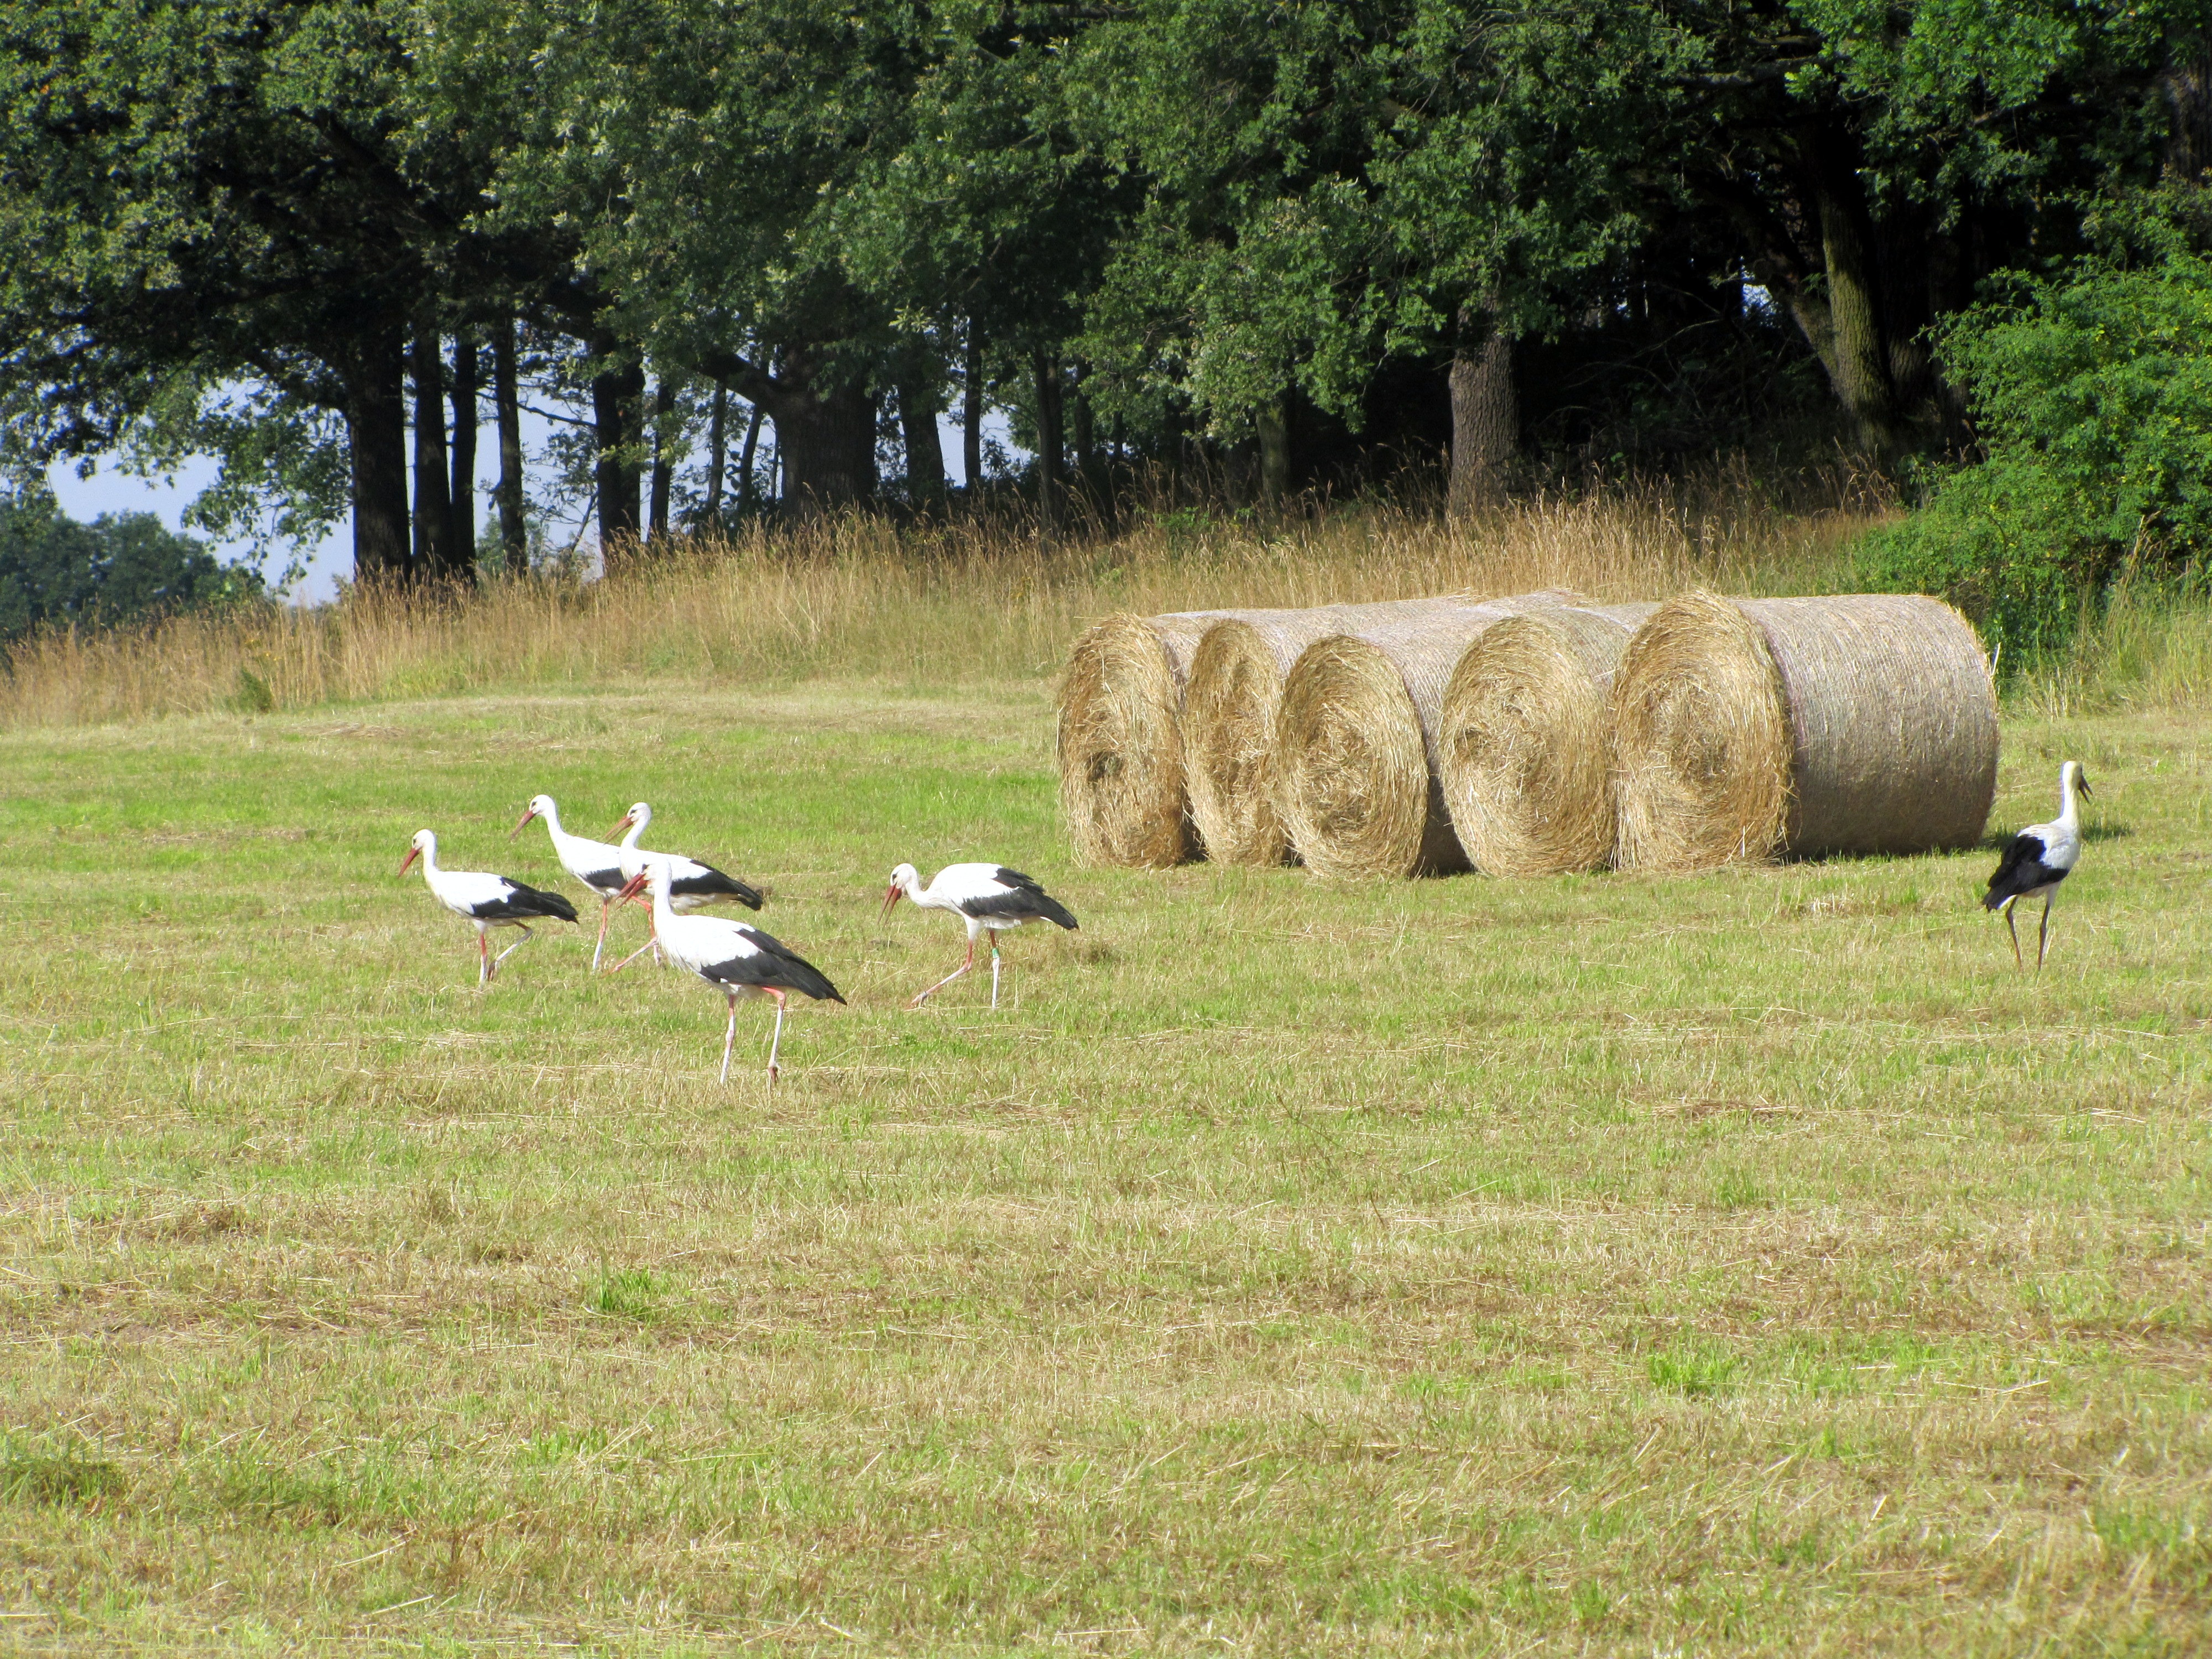
nature, grass, field, farm, meadow, wildlife, pasture, grazing, sheep, agriculture, birds, grassland, animals, straw, sheeps, ecosystem, hay bales, rural area, storks